Percy Shaw Jeffrey

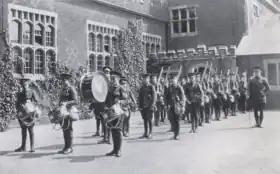
CRGS cadet corps, July 1914

Whilst at CRGS he founded the school magazine, "The Colcestrian", designed to relay information about the school to students, ex-students and parents on a regular basis. This ran for over sixty consecutive years, and has recently been restarted in a similar style. Even after he left the school, he wrote into the magazine, adding his own memories, thoughts and opinions on articles of news published. He often signed himself off as "J", "an abbreviation that was and is commonly used in reference to him" throughout his time at CRGS and as synonymous with the man himself that it could be used for an article about his death in the local newspaper.